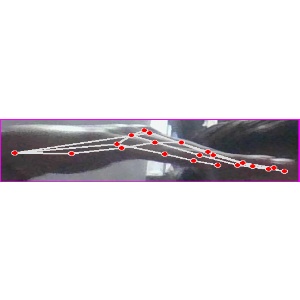
अक्षर: ज